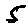
Label: 5